Burger King breakfast sandwiches

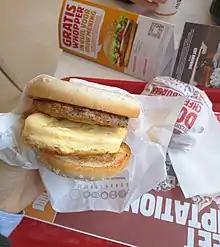
Burger King's Sausage Toastie product consists of two buns, a hamburger, eggs and cheese, and is only served in the morning.

International fast-food restaurant chain Burger King and its Australian franchise Hungry Jack's have had a variety of breakfast sandwiches in their product portfolio since 1978. The Croissan'wich was the first major breakfast sandwich product introduced by the company.